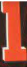
Number: 1